Lian Junjie

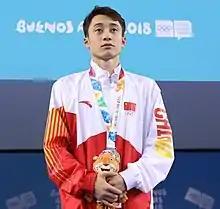
Lian at the 2018 Summer Youth Olympics

Lian Junjie (born 3 November 2000) is a Chinese diver. He won the gold medal of Mixed synchronized 10-metre platform with Ren Qian in 2017 World Aquatics Championships and with Si Yajie in 2018 FINA Diving World Cup. With Yang Hao, he won gold in the men's 10 metre synchronised platform at the 2024 Olympics.